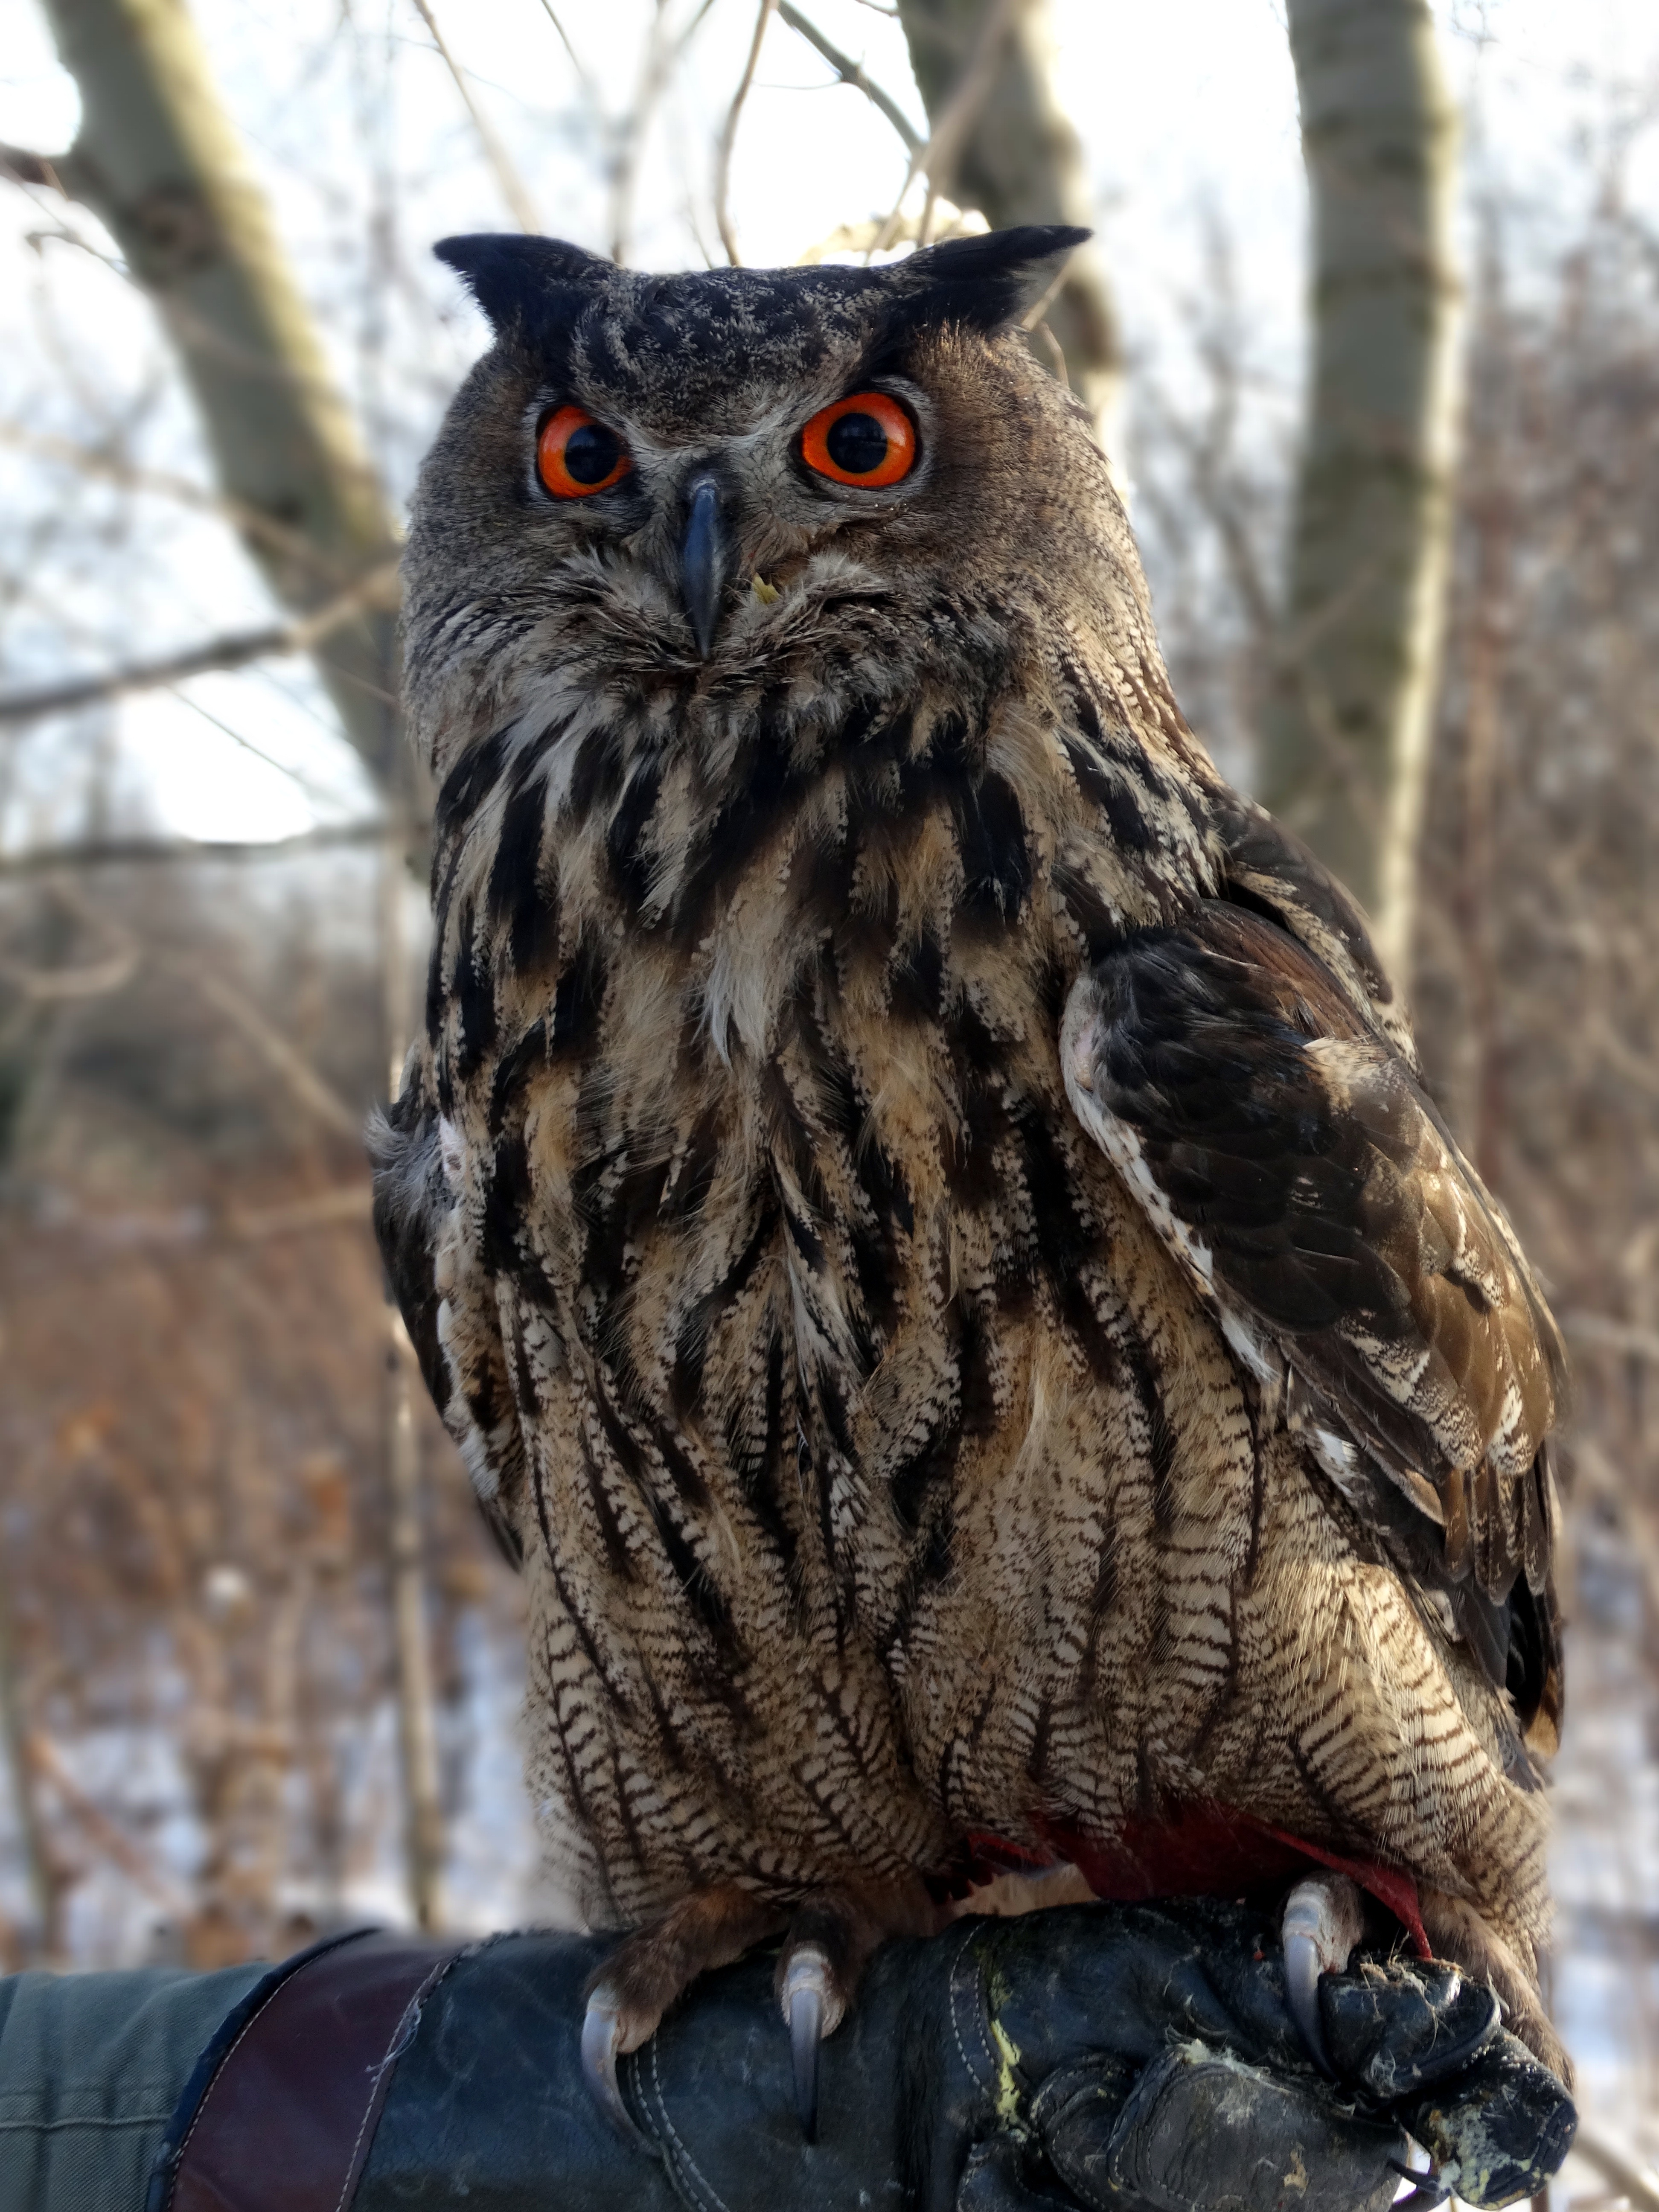
bird, wildlife, beak, owl, fauna, bird of prey, animals, look, vertebrate, predatory, pharaoh eagle owl